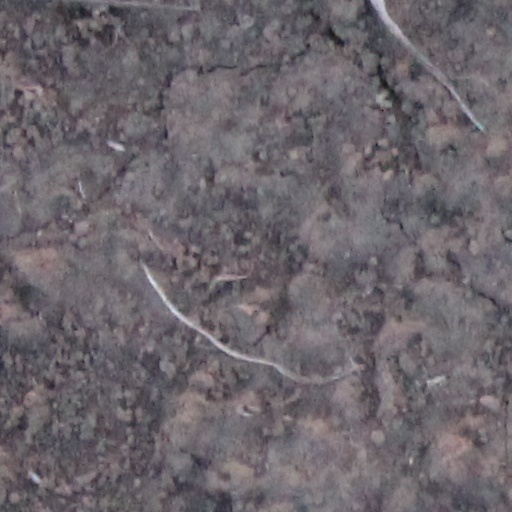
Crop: wheat